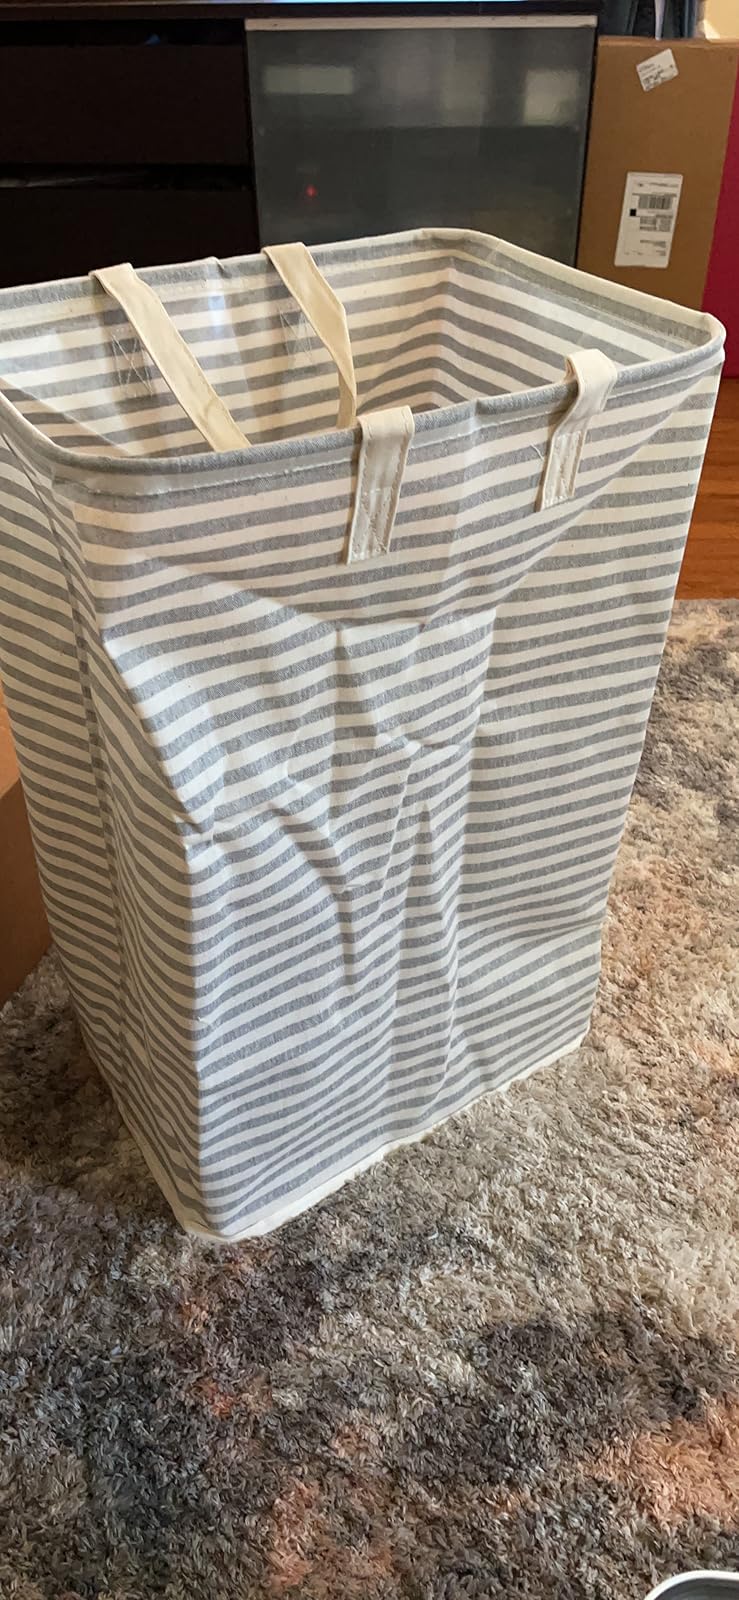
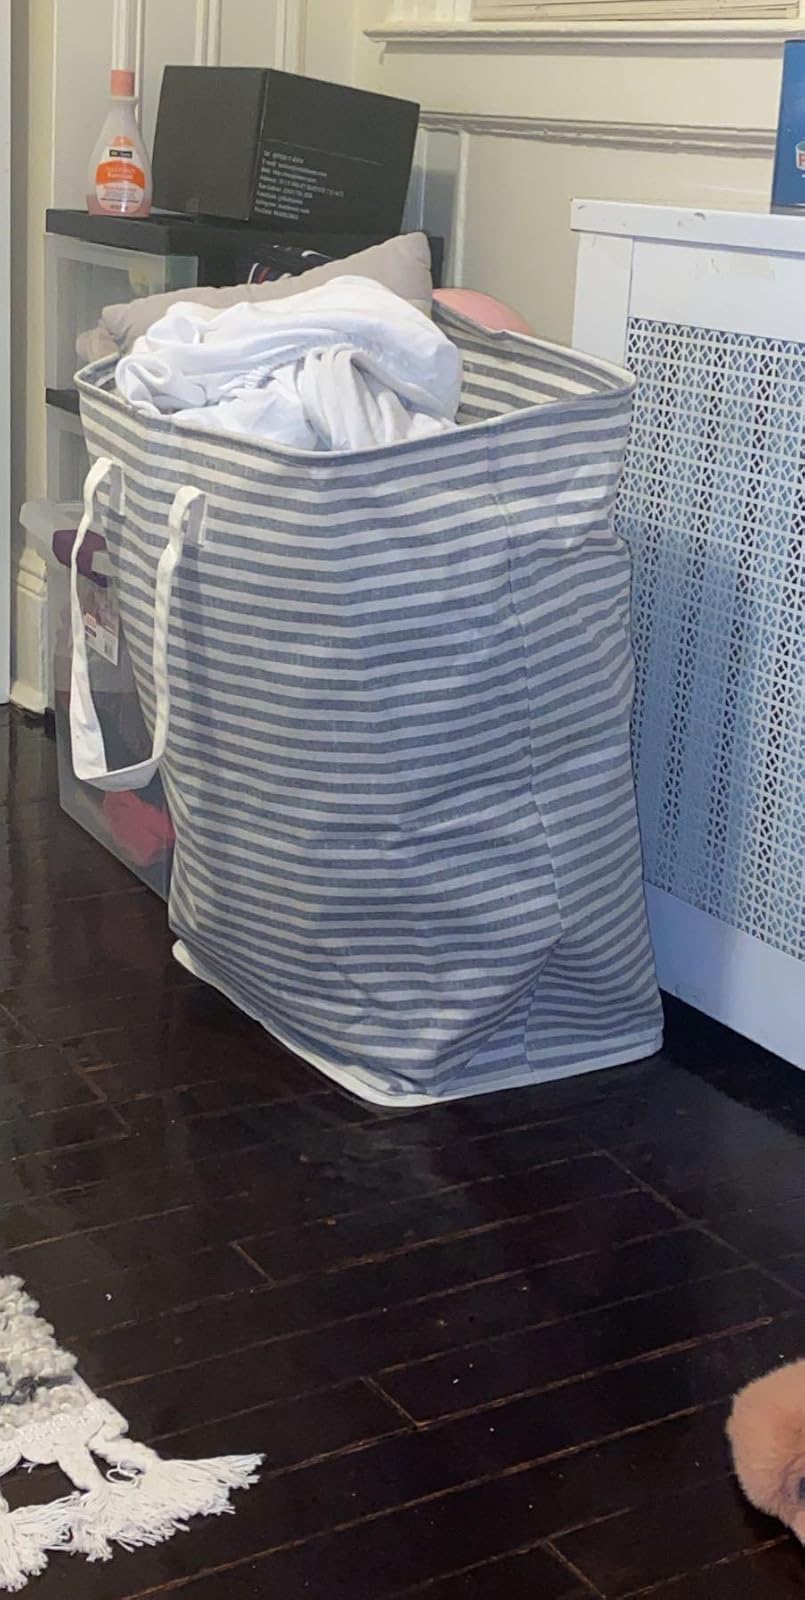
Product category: items_hamper
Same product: yes